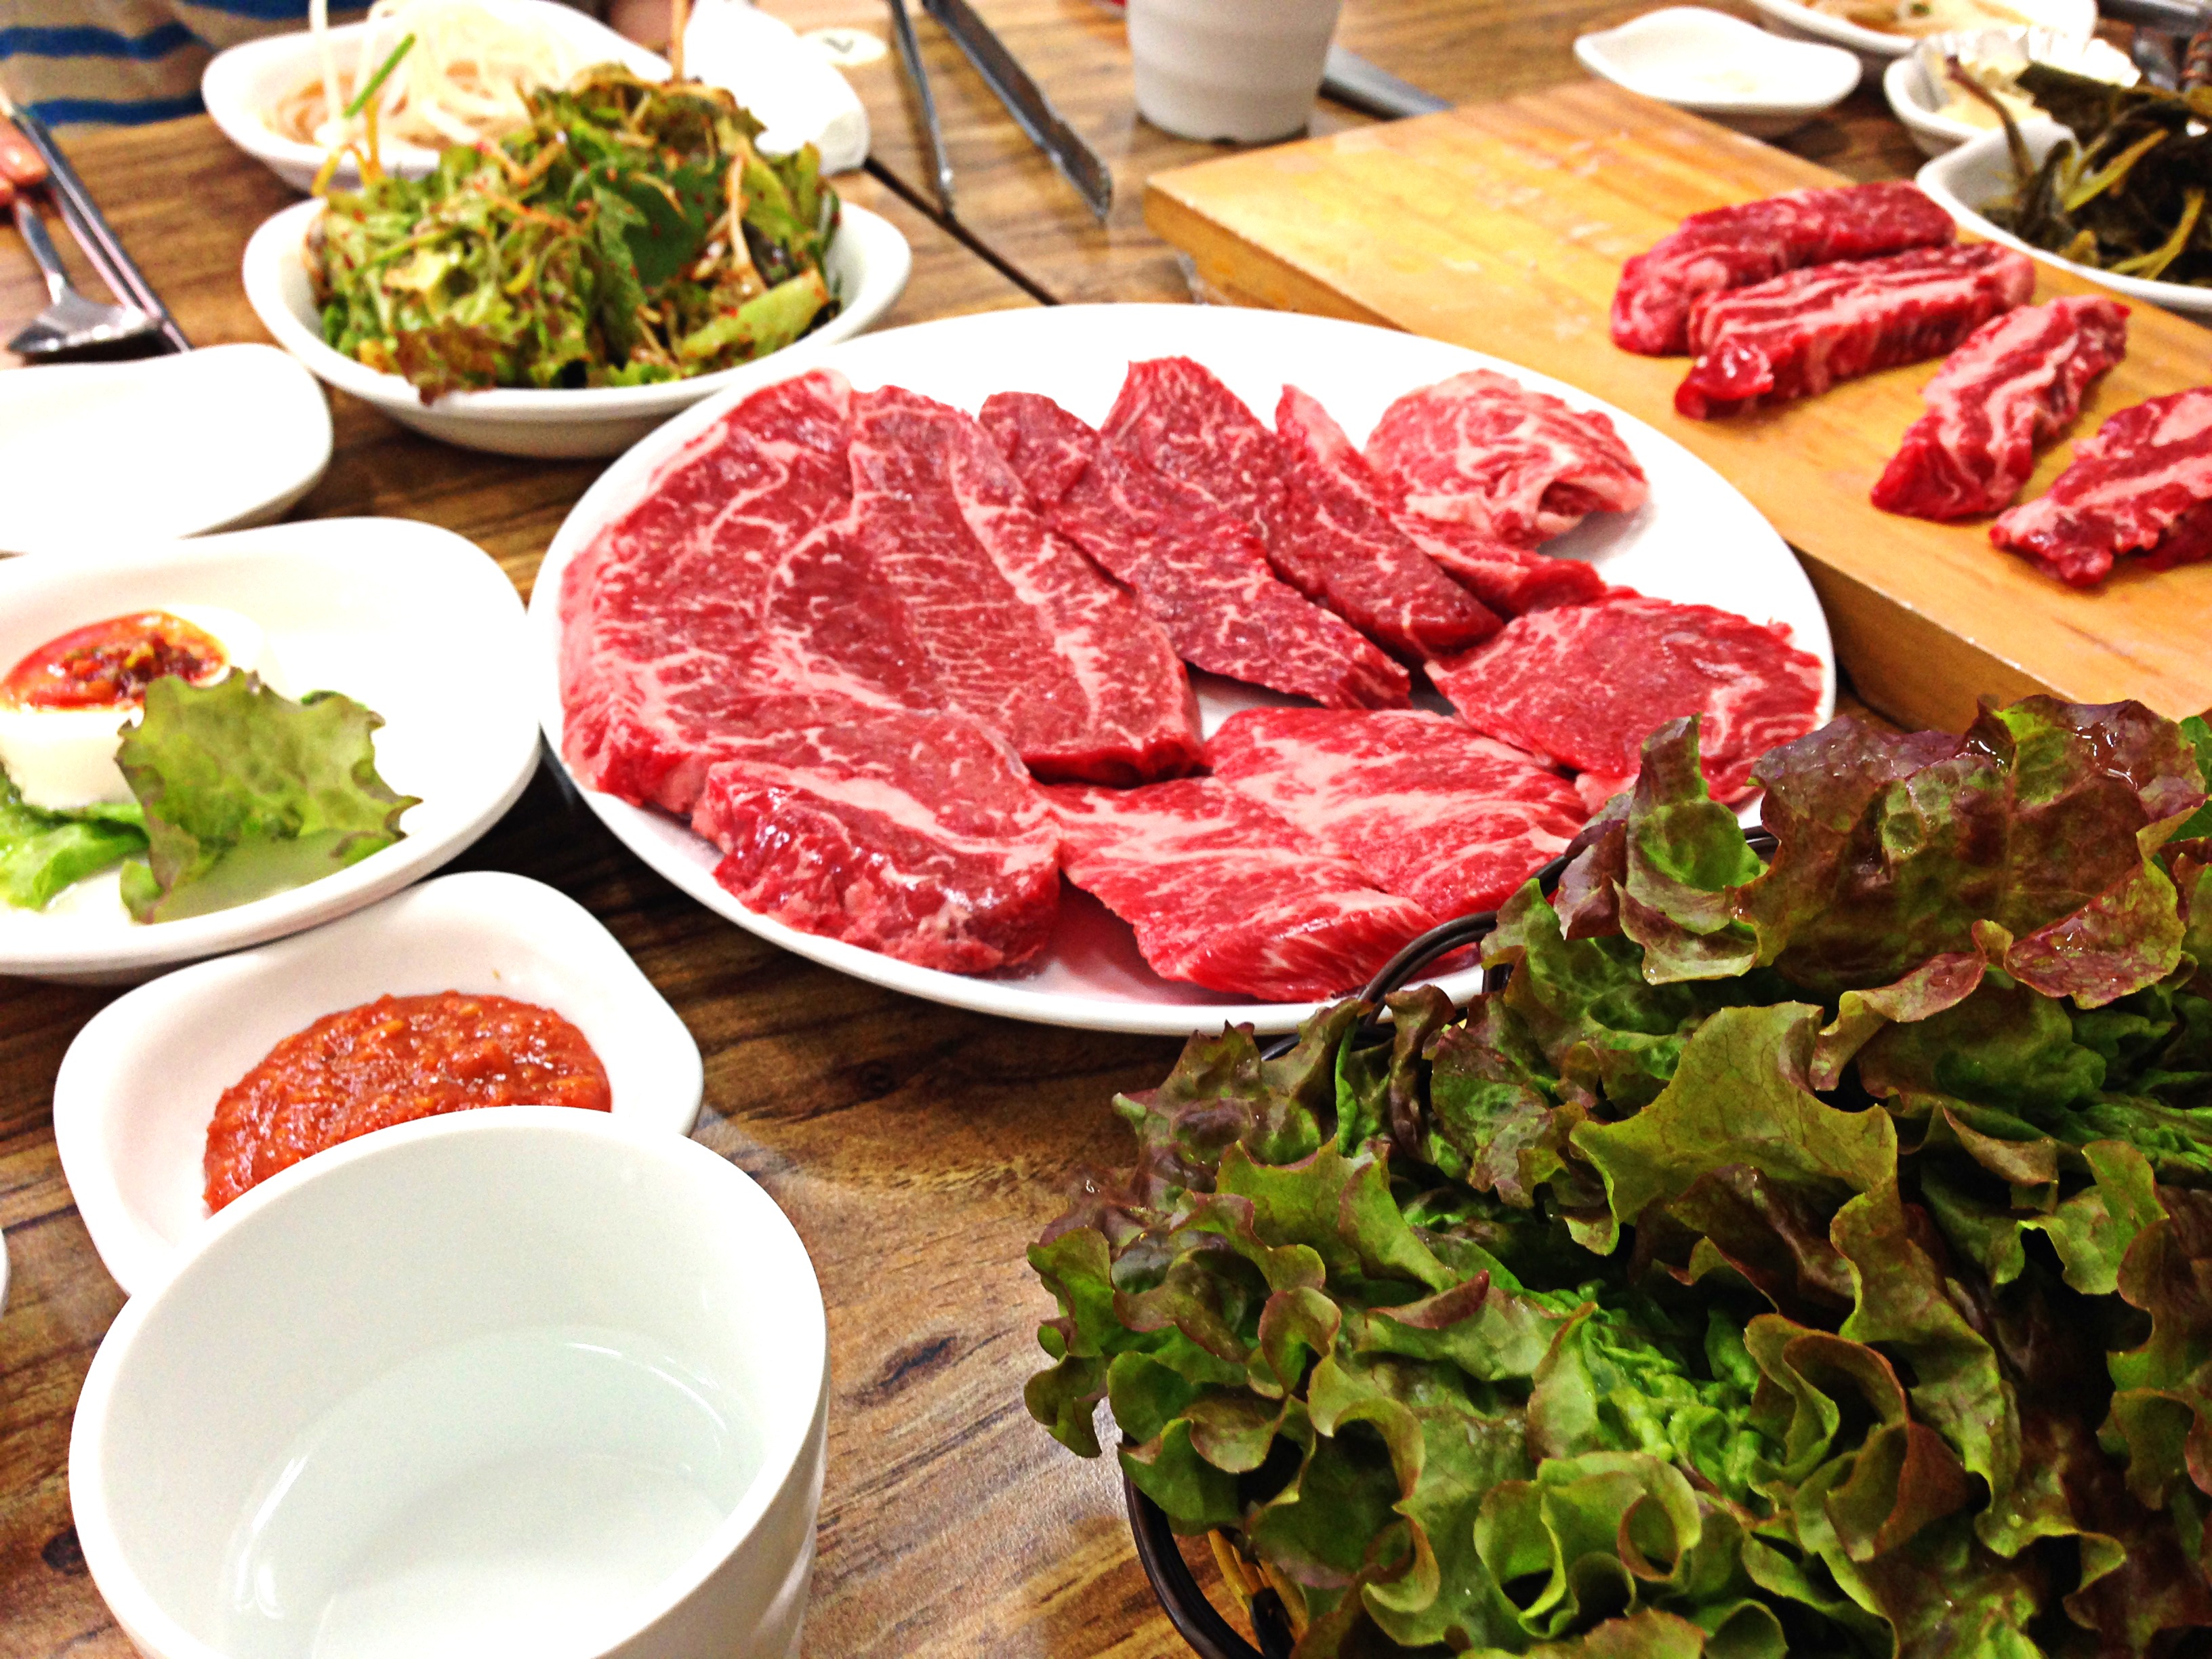
dish, meal, food, meat, cuisine, beef, buffet, asian food, hors d oeuvre, chinese food, yakiniku, sangchussam, kobe beef, samgyeopsal, hot pot